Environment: real
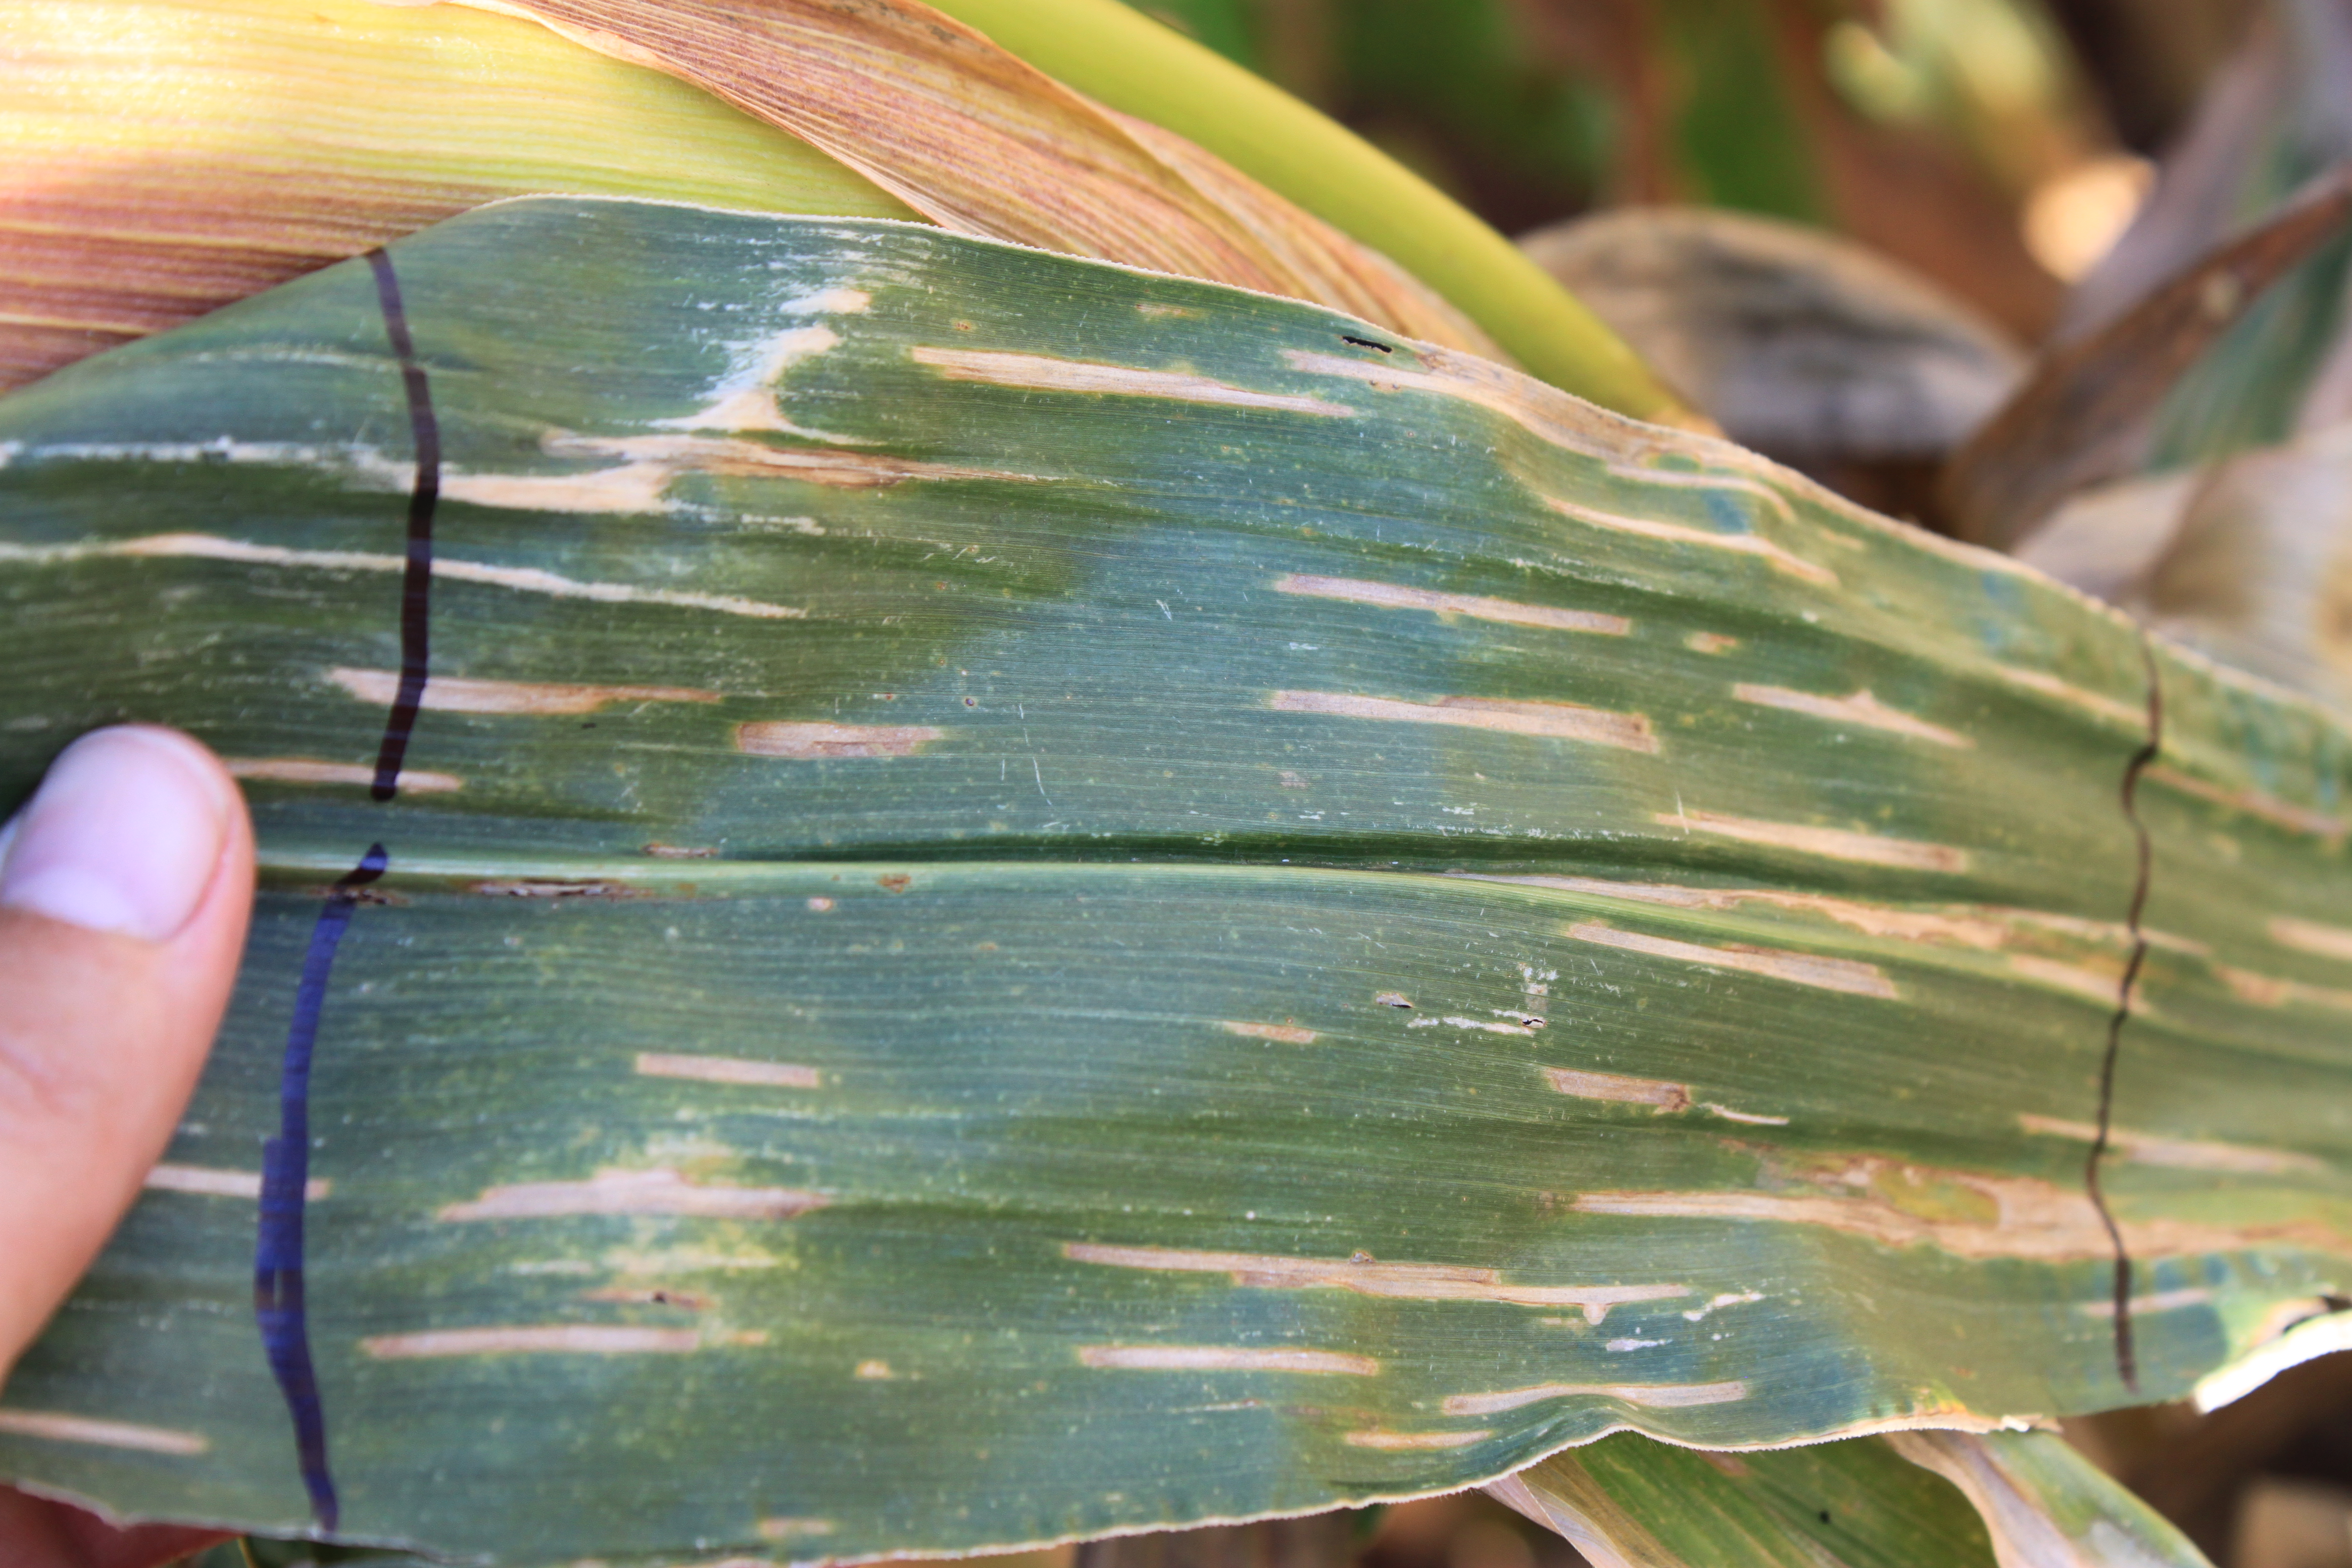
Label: gray_leaf_spot